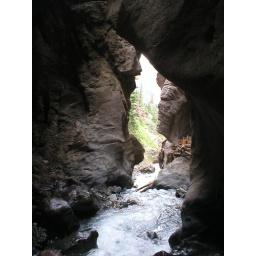
At the base of Box Canyon Falls, 60 meters under the ground surface.  Old mining equipment at right.